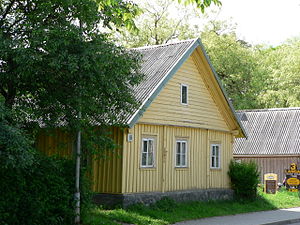
Trakai historiske nationalpark / Billeder fra Trakai historiske nationalpark
Trakai historiske nationalpark er en nationalpark i Vilnius apskritis i Litauen, 30 km vest for Vilnius på 8.200 ha. Parken blev oprettet i 1992 for at bevare den litauiske kulturarv, det historiske Trakai og Trakai slot. Parkens administrative hovedkvarter er placeret i Trakai, engang hovedstad i Litauen, med det berømte Trakai Ø-slot. Under parkadministrationen hører også det tidligere Trakai Senieji slot og andre arkæologiske fund.